History of the Chicago Bears

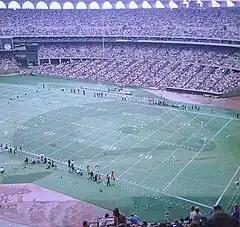
The Chicago Bears in a game against the St. Louis Cardinals at Busch Memorial Stadium, 1977

Payton had a breakout year in 1977, rushing for a team record of 1,852 yards, highlighted by a single-game performance of 275 yards, which established a single-game record that would stand for the next two decades. That same year, Payton won the NFL Offensive Player of the Year Award and the NFL MVP Award. Behind the performance of Payton, the Bears won their final six games of the season to finish second place with a 9–5 record, which landed them in the NFC Wild Card spot. However, they were outpowered and overmatched in their first playoff game since 1963, as the eventual Super Bowl champion, the Dallas Cowboys, defeated them 37–7 in Dallas. At the end of the season, Pardee left the Bears to take over the coaching reins of the Washington Redskins. He was replaced by Minnesota Vikings defensive coordinator Neill Armstrong, whose first season proved to be a step backwards from the Bears' playoff appearance, with a 7–9 record. The Bears would be more successful in the 1979 season, but tragedy struck the team as the Bears were celebrating their playoff berth.